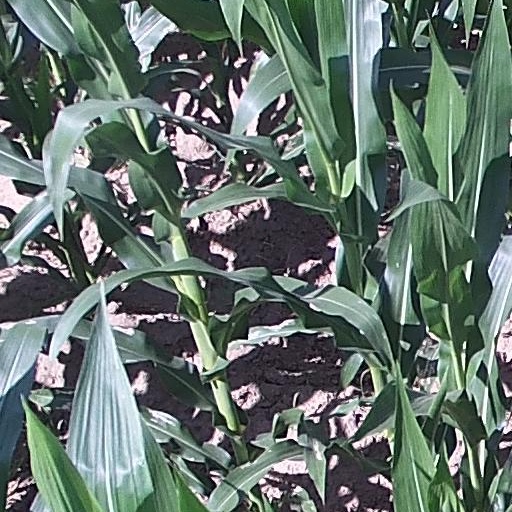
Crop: maize; corn